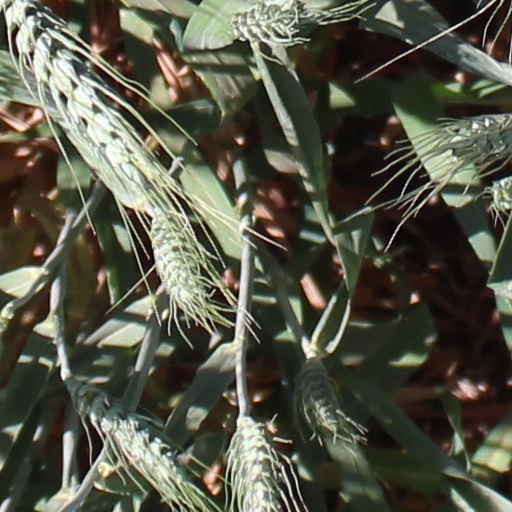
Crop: wheat